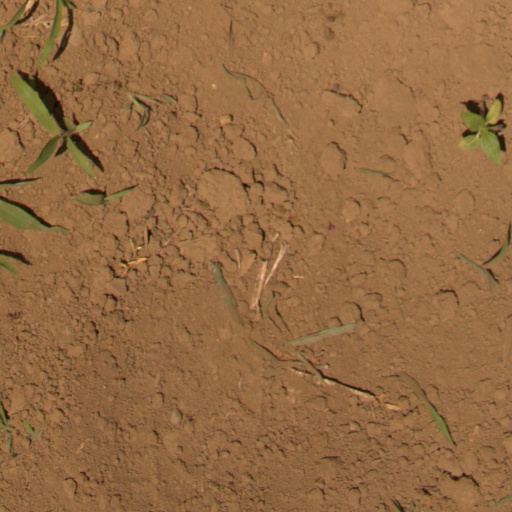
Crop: Jerusalem artichoke